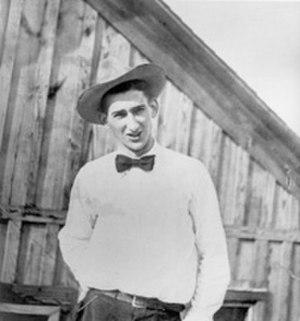
William Arvis Blakley, né le 17 novembre 1898 dans le comté de Saline et mort le 5 janvier 1976 à Dallas, est un homme politique américain.
Depuis son admission à l'Union, le 29 décembre 1845, l'État du Texas élit deux sénateurs, membres du Sénat fédéral.